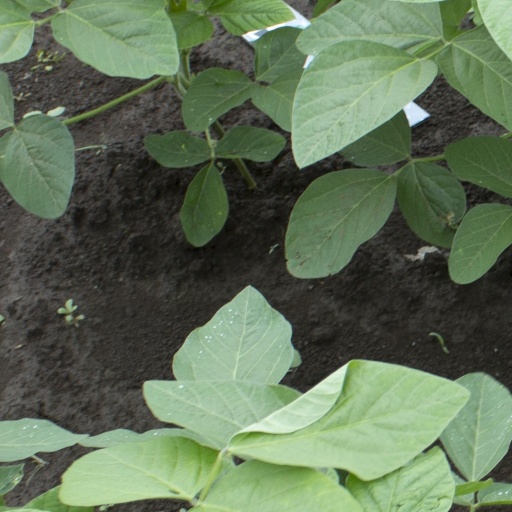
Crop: soybean